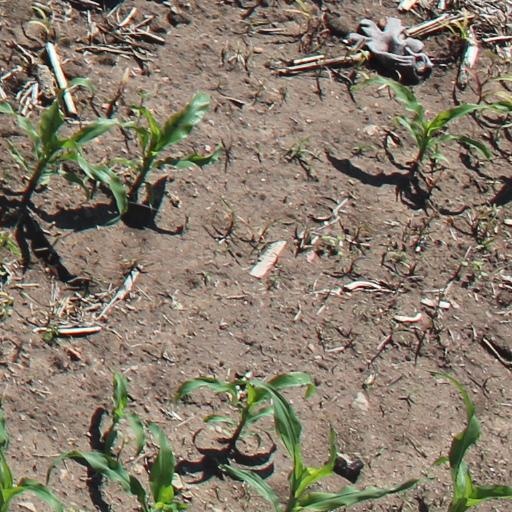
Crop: maize; corn